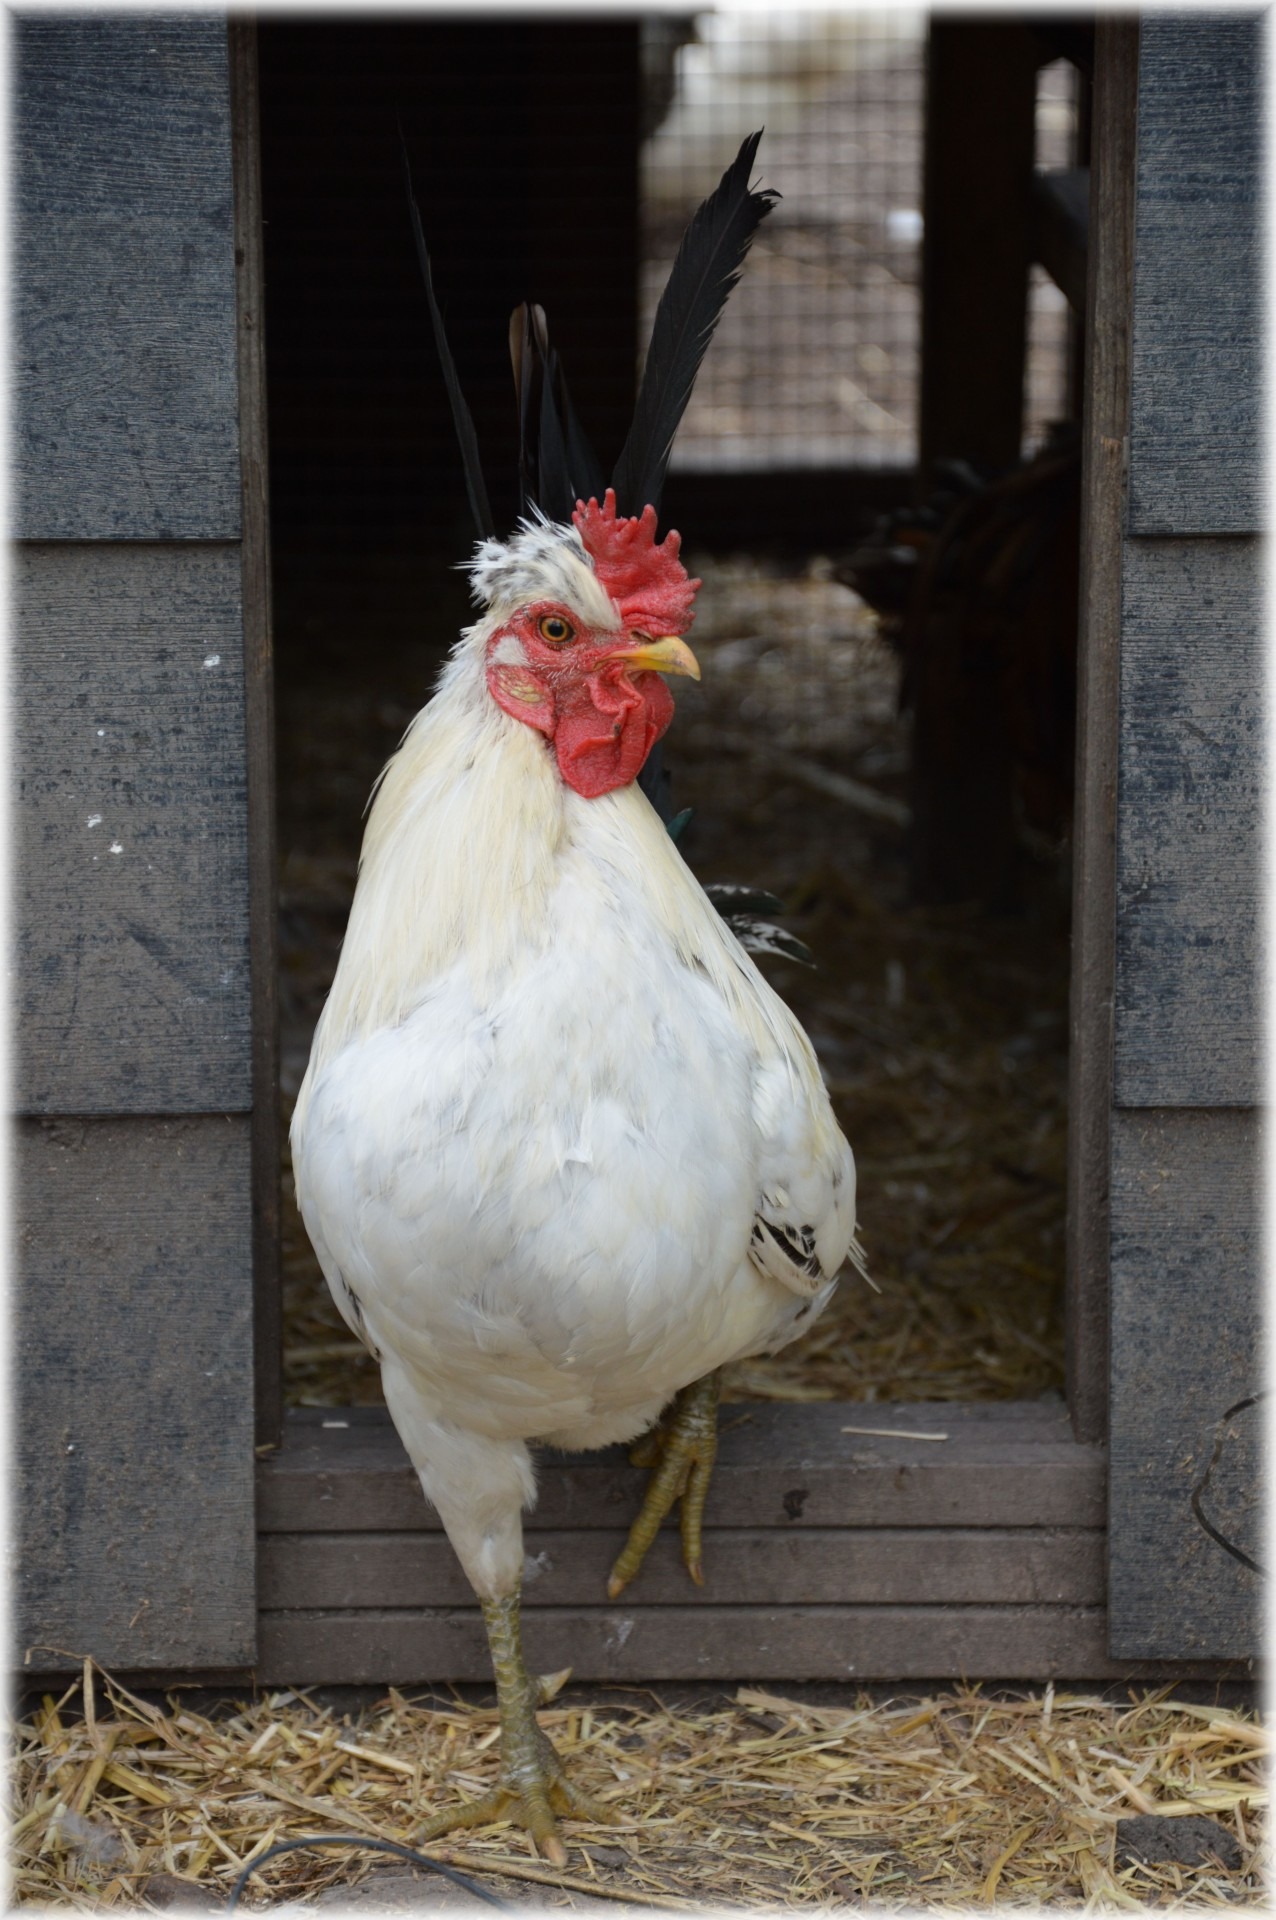
bird, wing, farm, animal, beak, colorful, chicken, fowl, fauna, rooster, poultry, galliformes, vertebrate, chickens, phasianidae